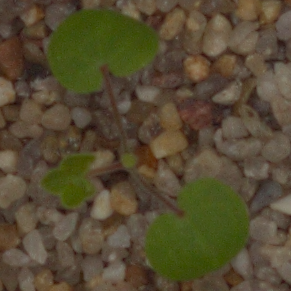
Label: smallflowered_cranesbill